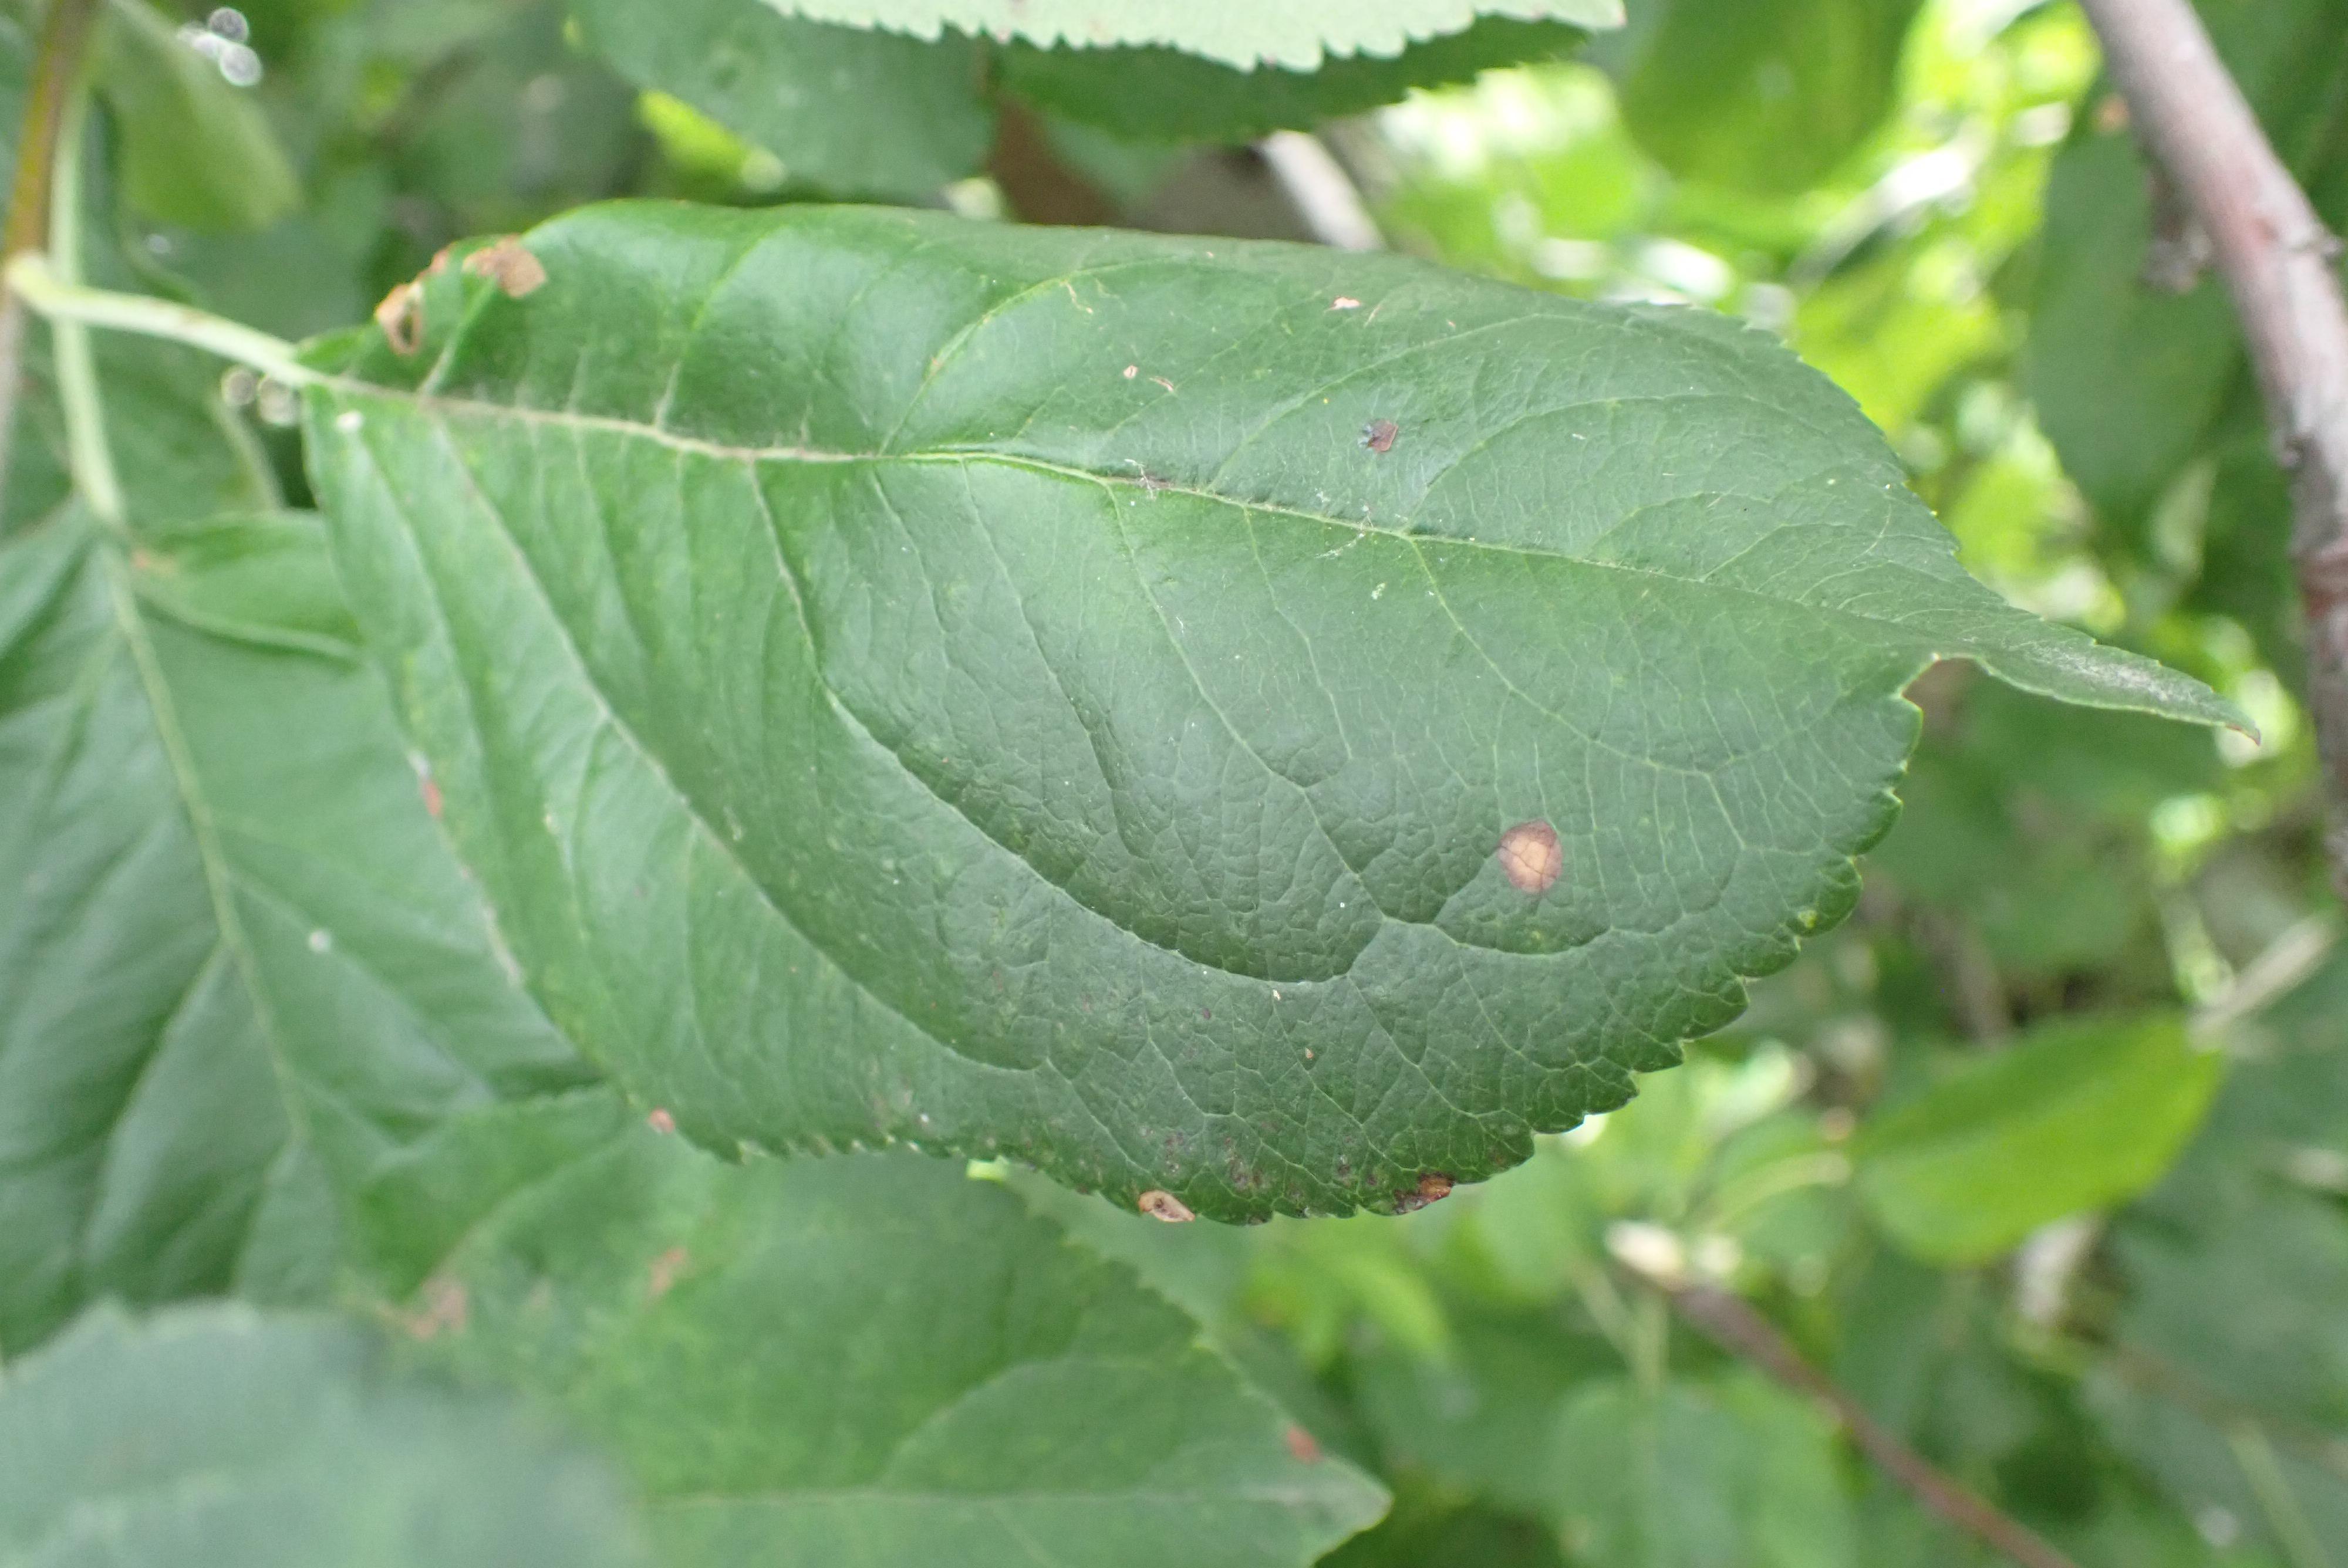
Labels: frog_eye_leaf_spot